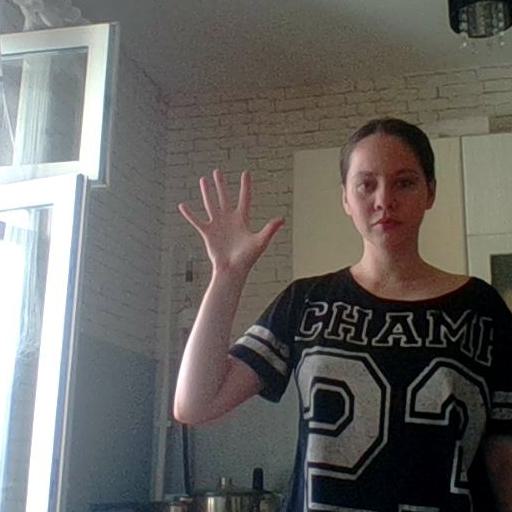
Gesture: palm